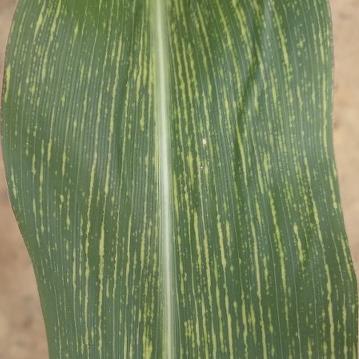
Crop: Maize
Condition: stripe-d